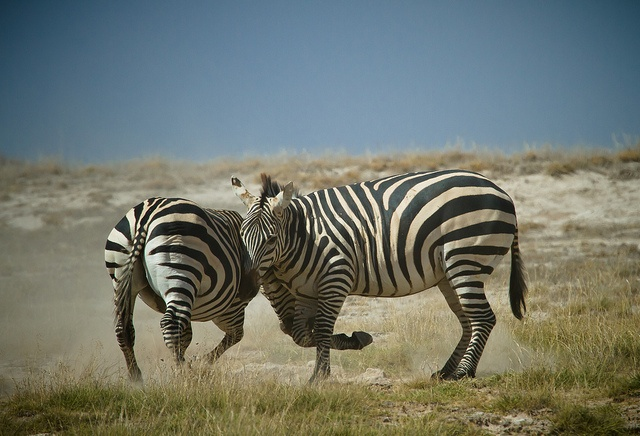
Two zebras kicking up dust in the plaines.
Two zebra walking in a field next to each other.
Two zebras fight with each other in a field.
Two zebras fighting with each other in the desert.
Two zebras hitting each other in the grass.